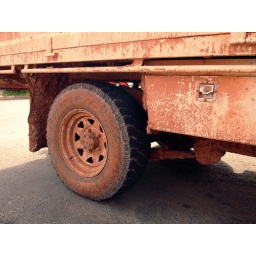
cars covered in red dust - a familiar sight in the desert